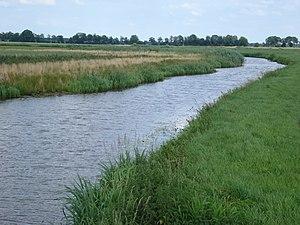
Koolwijk est un petit village néerlandais de la commune d'Oss du nord-est de la province du Brabant-Septentrional. On distingue les hameaux Grote Koolwijk et Kleine Koolwijk. Koolwijk compte 323 habitants en 2005.